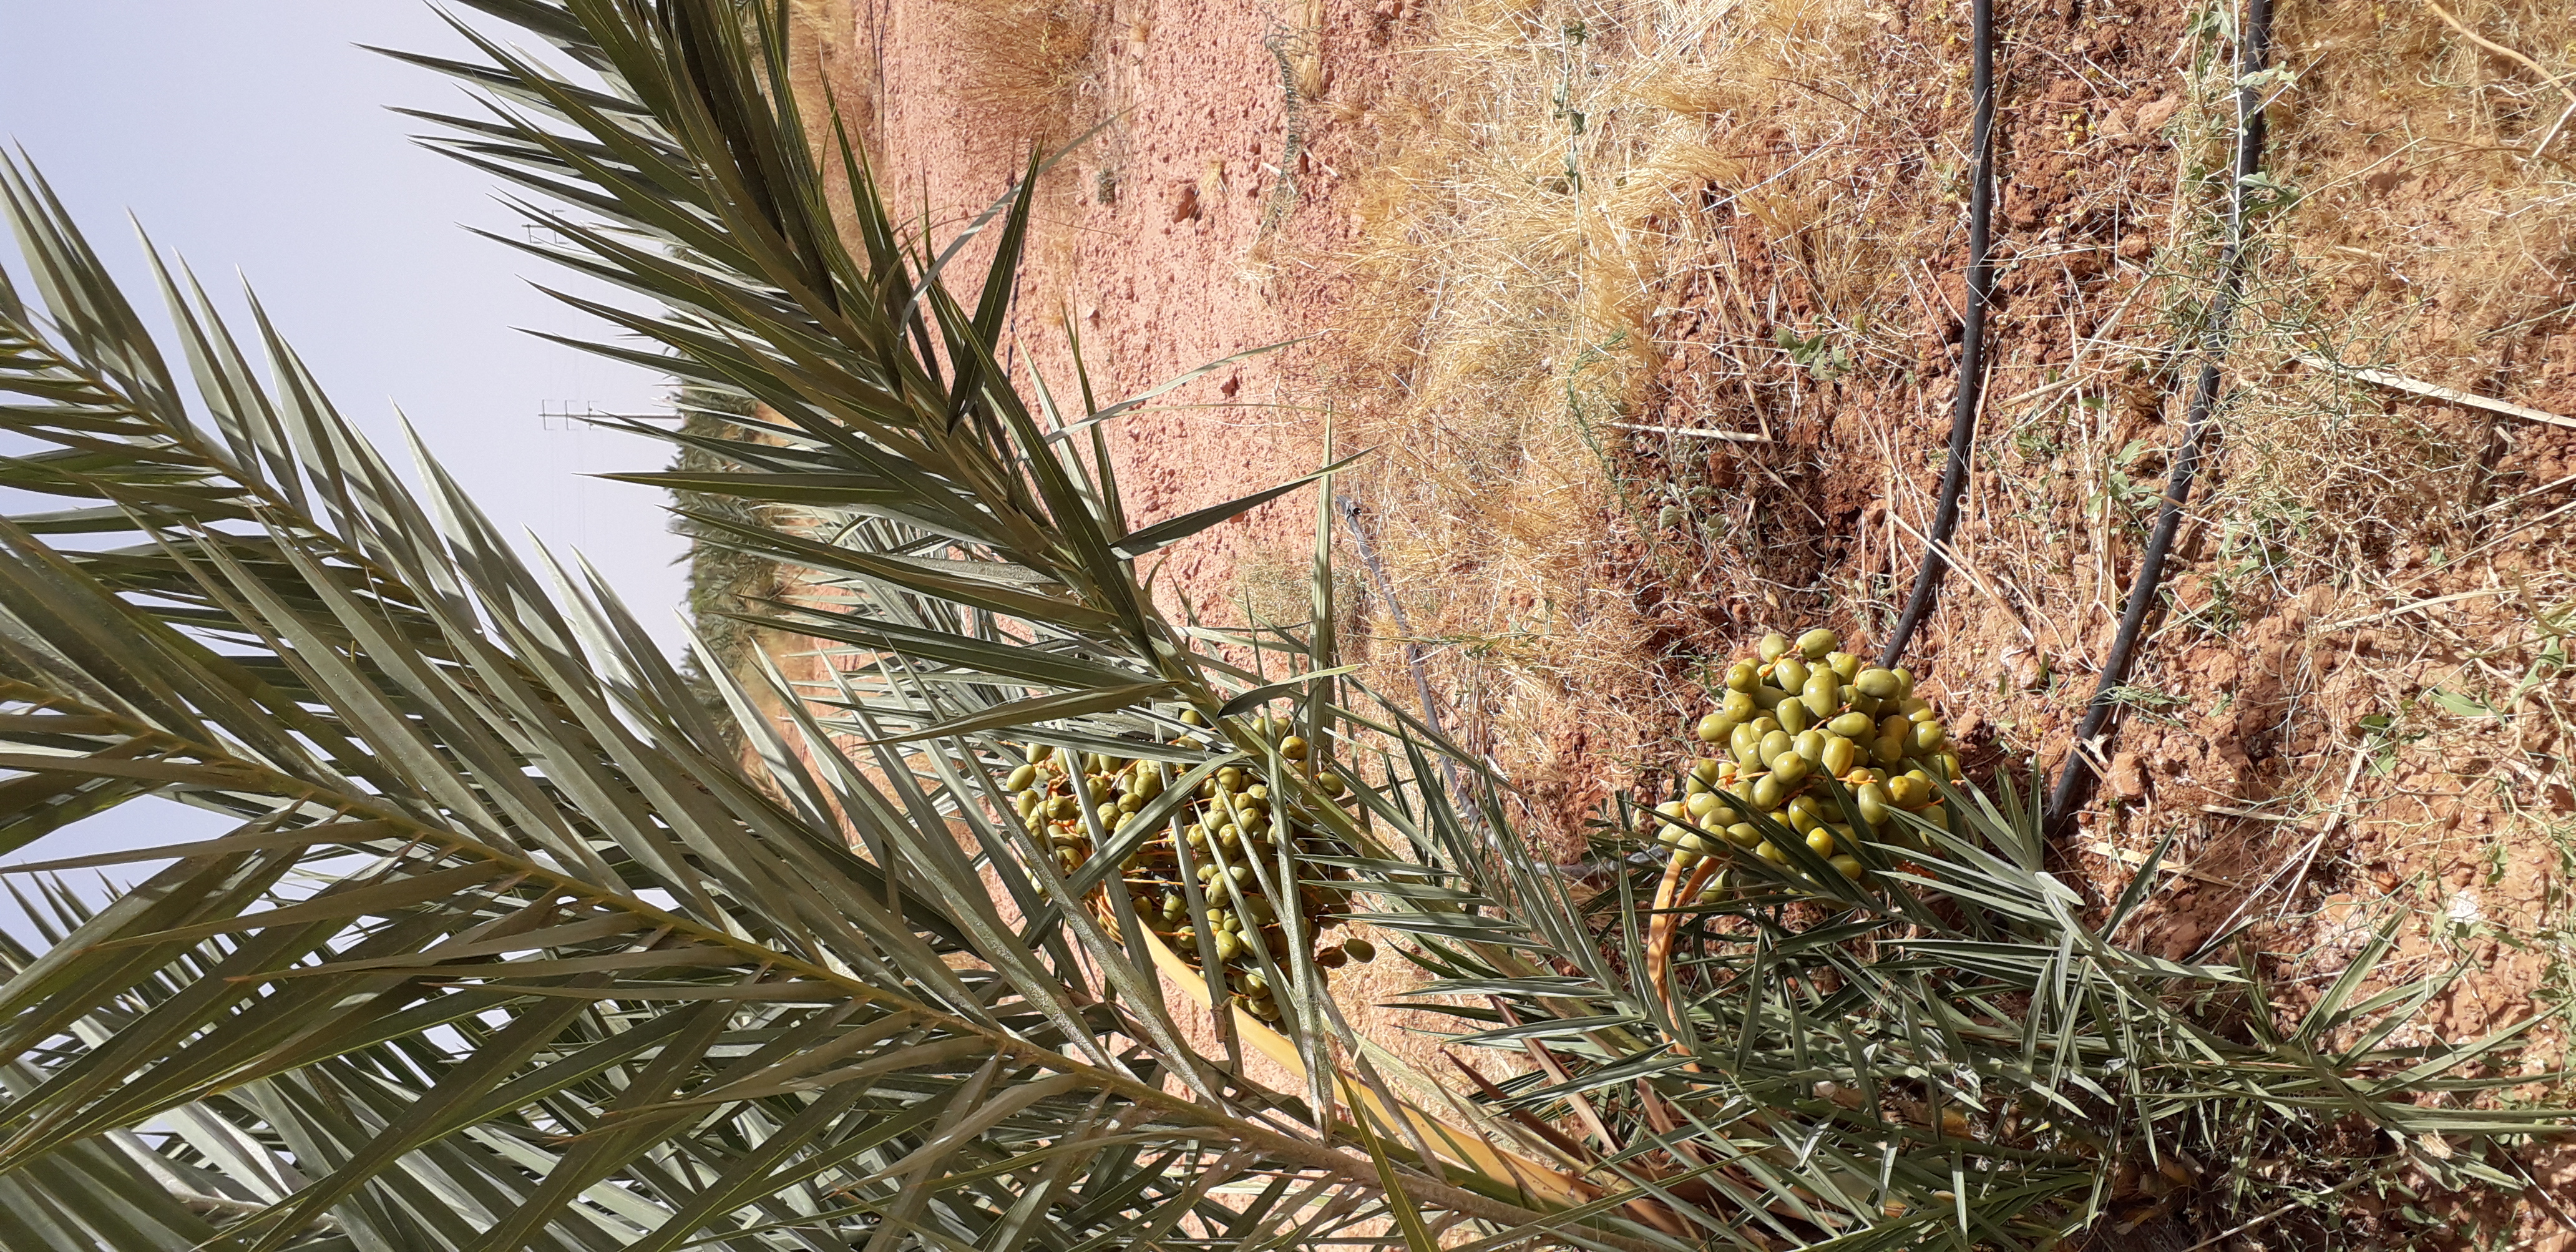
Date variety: Boufagous